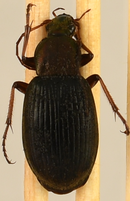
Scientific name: Chlaenius aestivus
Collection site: Blandy Experimental Farm NEON (BLAN), plot BLAN_004